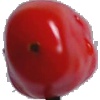
Label: Tomato 2